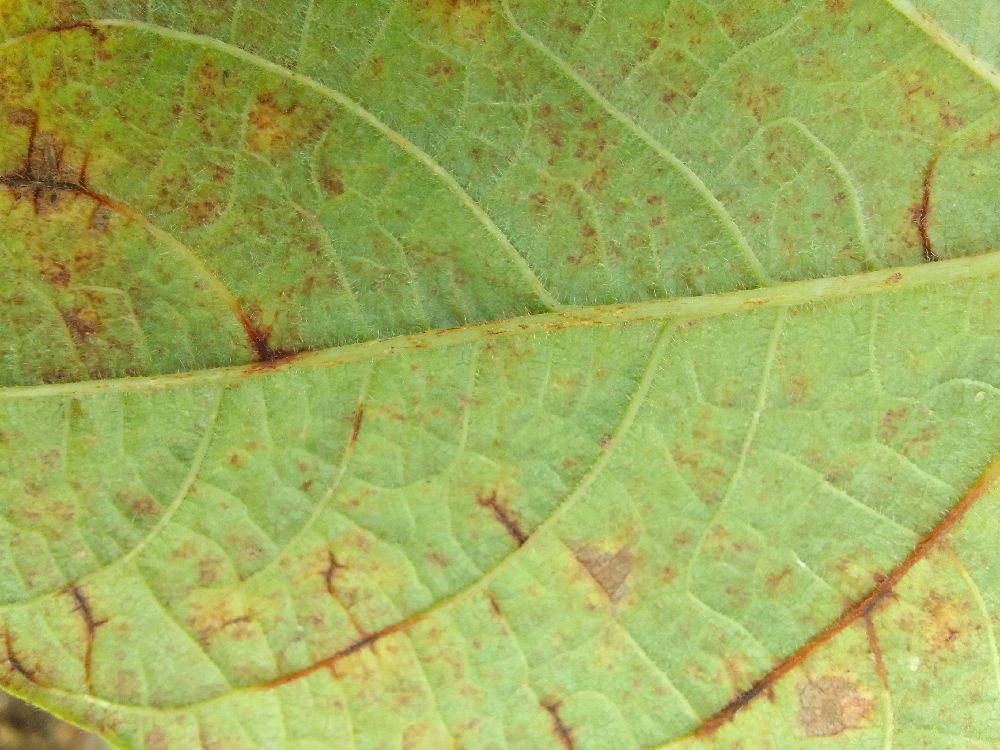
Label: anthracnose